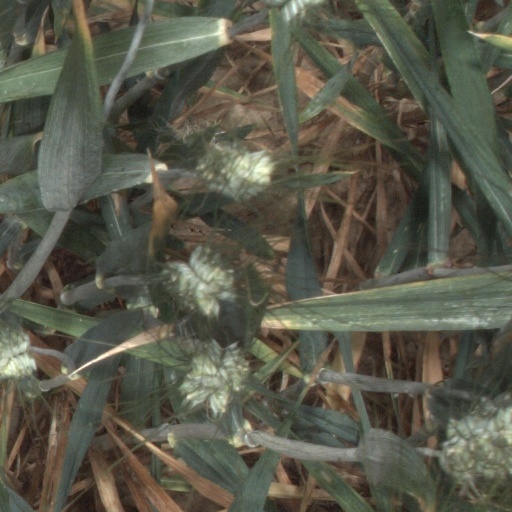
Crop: wheat